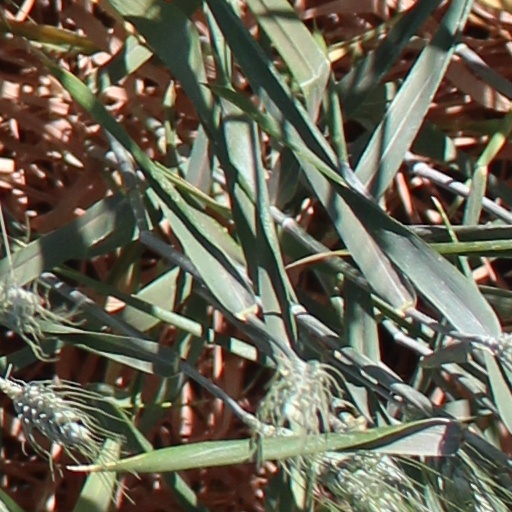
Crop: wheat